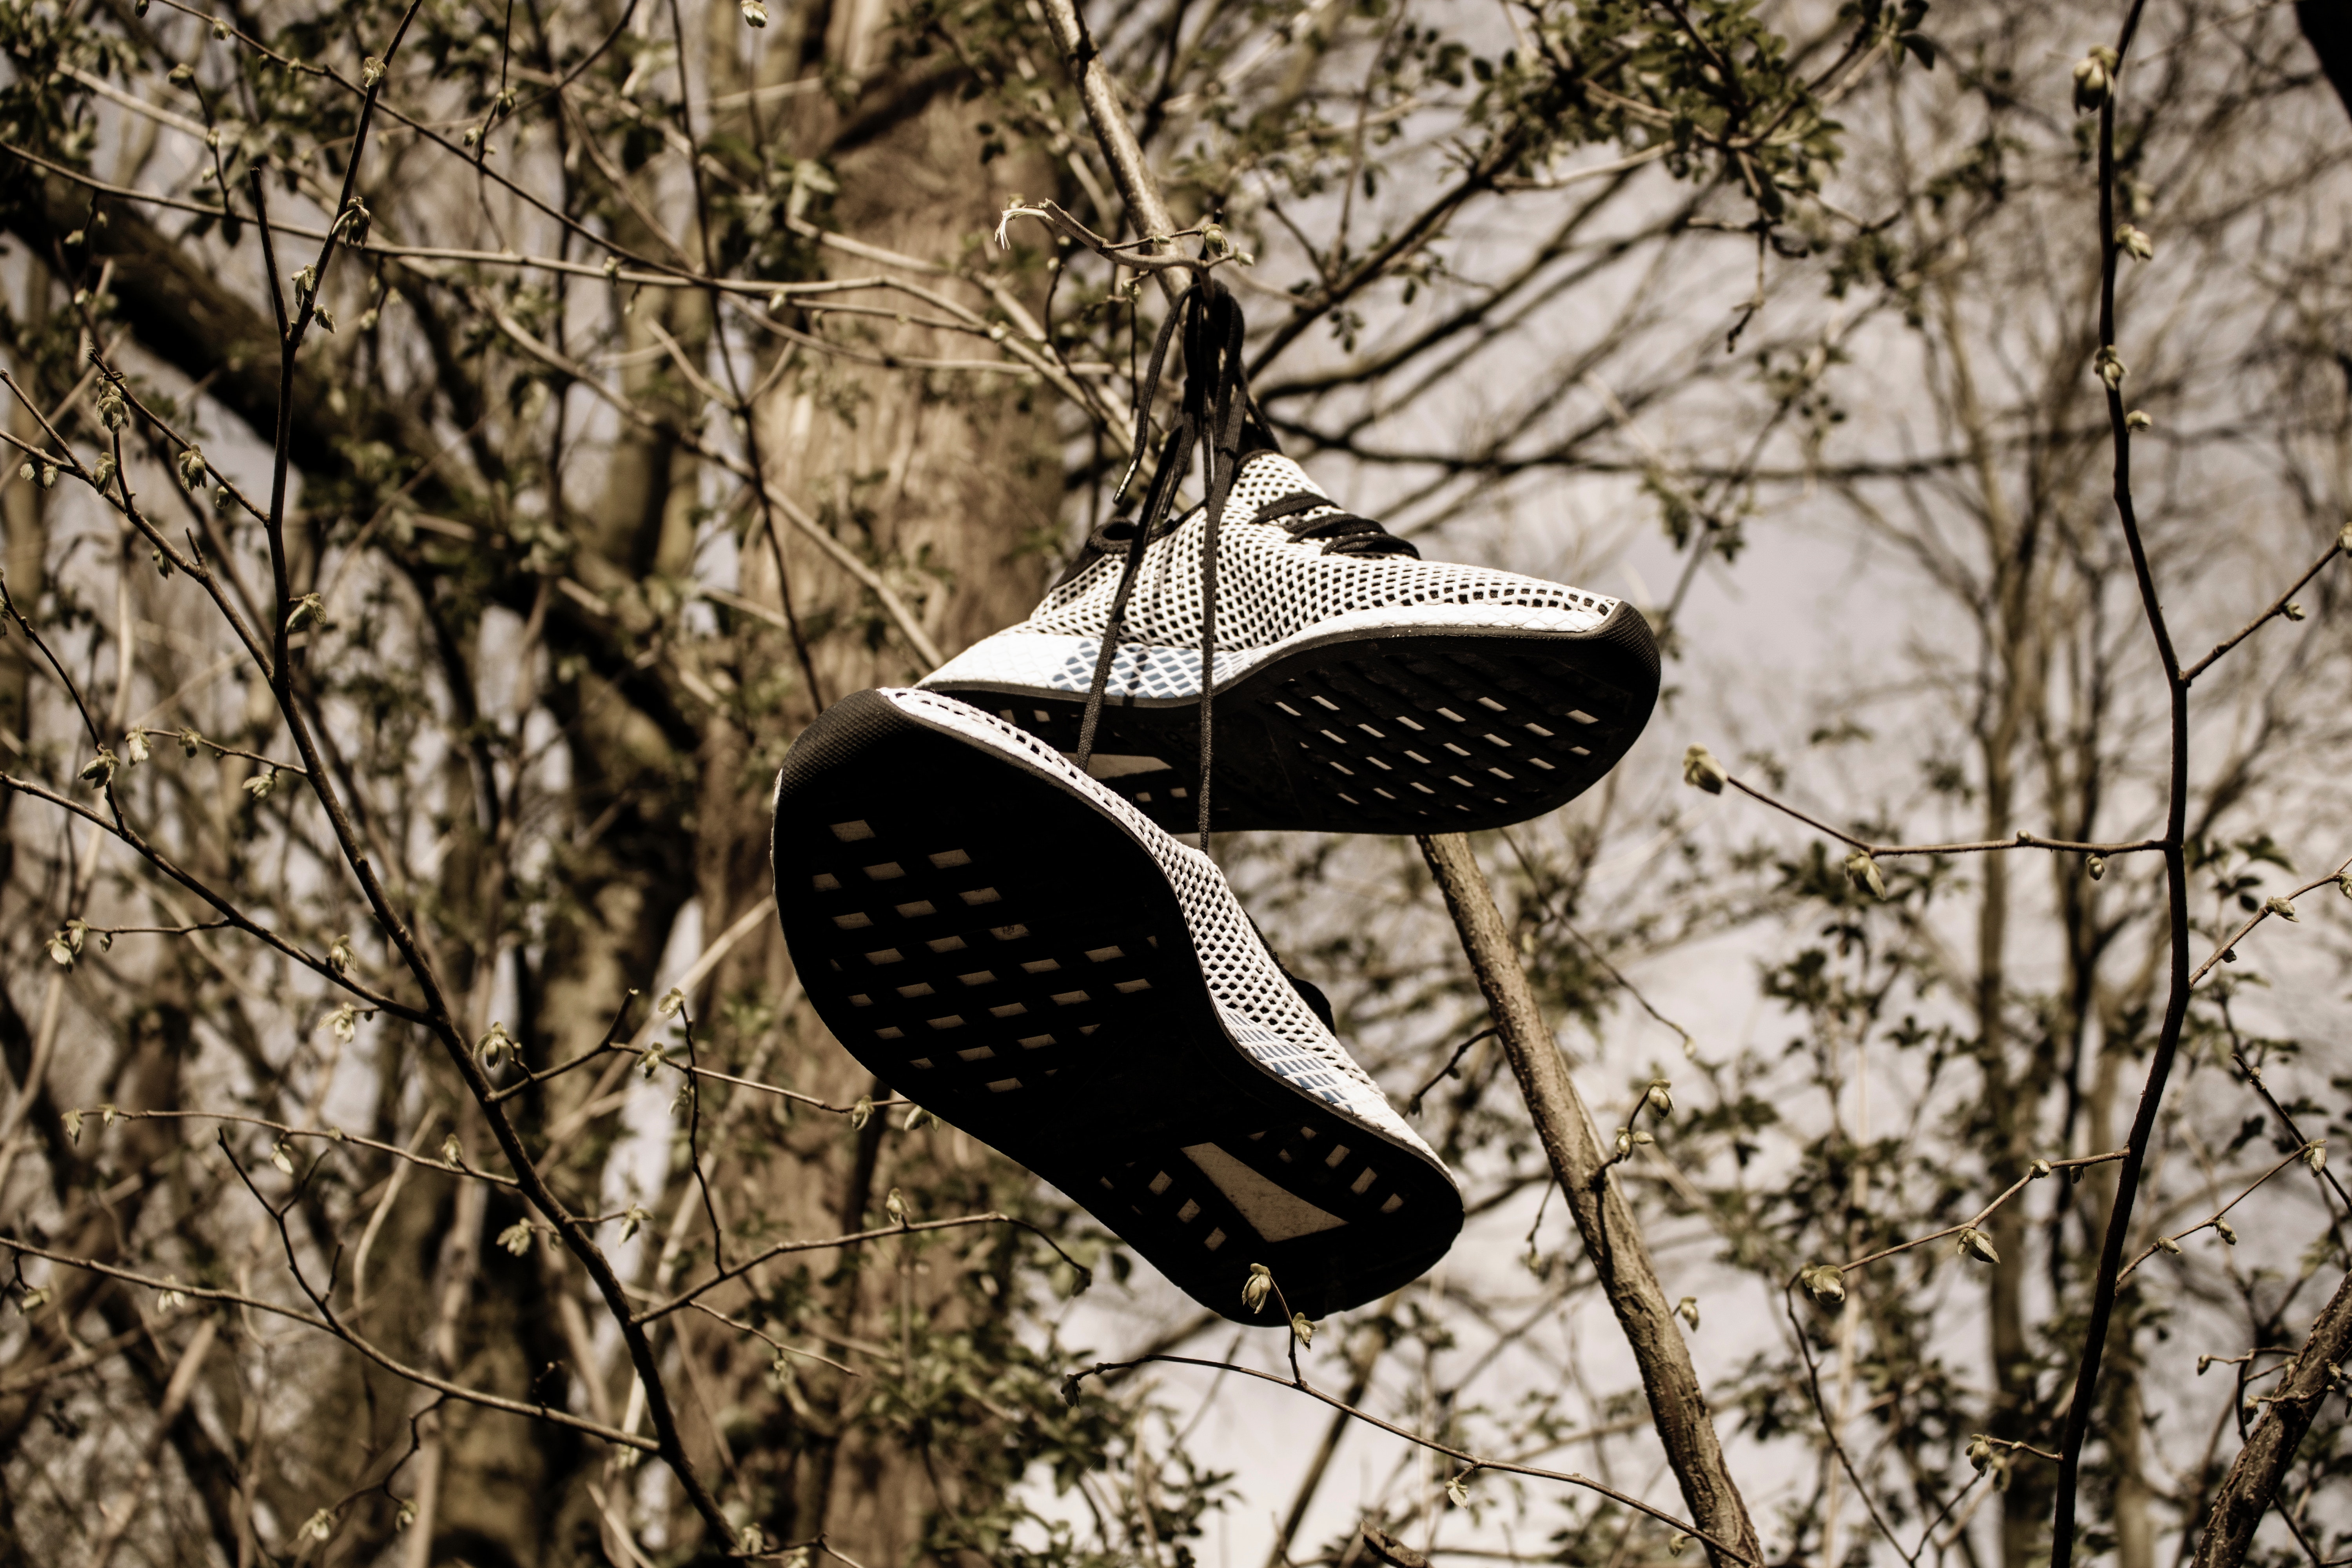
tree, footwear, branch, shoe, woody plant, grass, plant, photography